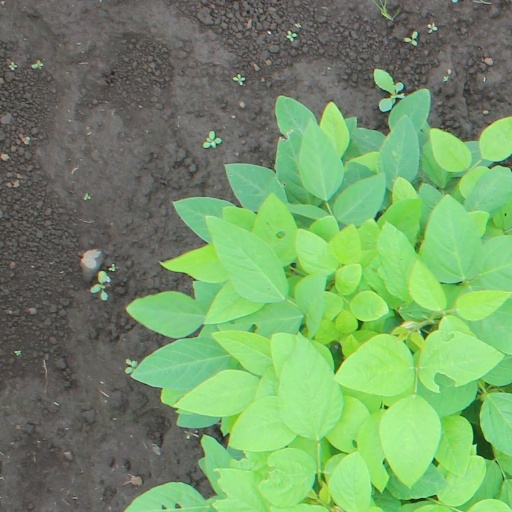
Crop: soybean